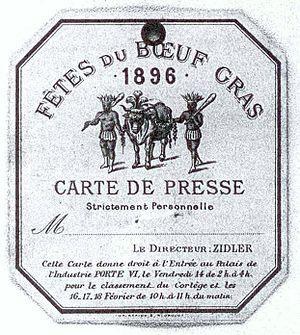
Carte de presse pour les fêtes du Bœuf Gras 1896.
La Promenade du Bœuf Gras, également appelée « Fête du Bœuf Gras », « Cavalcade du Bœuf Gras », « Fête du Bœuf villé », « Fête du Bœuf viellé » ou « violé », est une très ancienne coutume festive qui se déroule pendant le Carnaval de Paris. Elle consiste, pour les bouchers ou garçons bouchers parisiens, généralement déguisés en sauvages, sacrificateurs ou victimaires, à promener solennellement en musique un ou plusieurs bœufs gras portant divers ornements. D'autres participants déguisés et des chars participent au cortège. Avant la fin du XXᵉ siècle, le ou les bœufs gras étaient abattus une fois les festivités terminées et la viande vendue. À partir de 1845 et jusqu'au début du XXᵉ siècle, les animaux reçoivent des noms inspirés de l'actualité, des succès musicaux, d'opérettes ou littéraires du moment.
Le Palais de l'Industrie et des Beaux-arts, ou plus communément Palais de l'Industrie, est un édifice construit pour l'Exposition universelle de 1855 sur l'avenue des Champs-Élysées à Paris. Il est l'œuvre de l'architecte Jean-Marie-Victor Viel et de l'ingénieur Alexis Barrault. Il abrite en 1881 la première Exposition internationale d'Électricité, et est détruit à partir de 1896 pour laisser place au Petit Palais et au Grand Palais.
Le Carnaval de Paris est caractérisé entre autres par des personnages typiques identifiés par leur costume particulier et variant au cours des siècles.